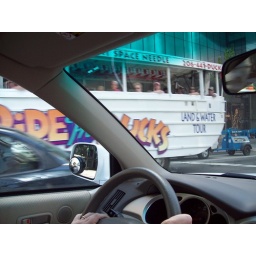
Duck Tours - this thing rides on the street and in the water for tours